Joseph W. Stern & Co.

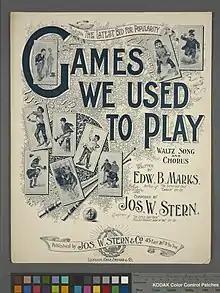

Joseph W. Stern (January 11, 1870 - March 31, 1934) was a self taught pianist and traveling salesman. He partnered with fellow travelling salesman Edward B. Marks (November 28, 1865 - December 17, 1945) to found the music publishing company in 1894. They promoted their music with performances accompanied by colored lantern slides."The Little Lost Child" was the first song they published and became a huge hit.